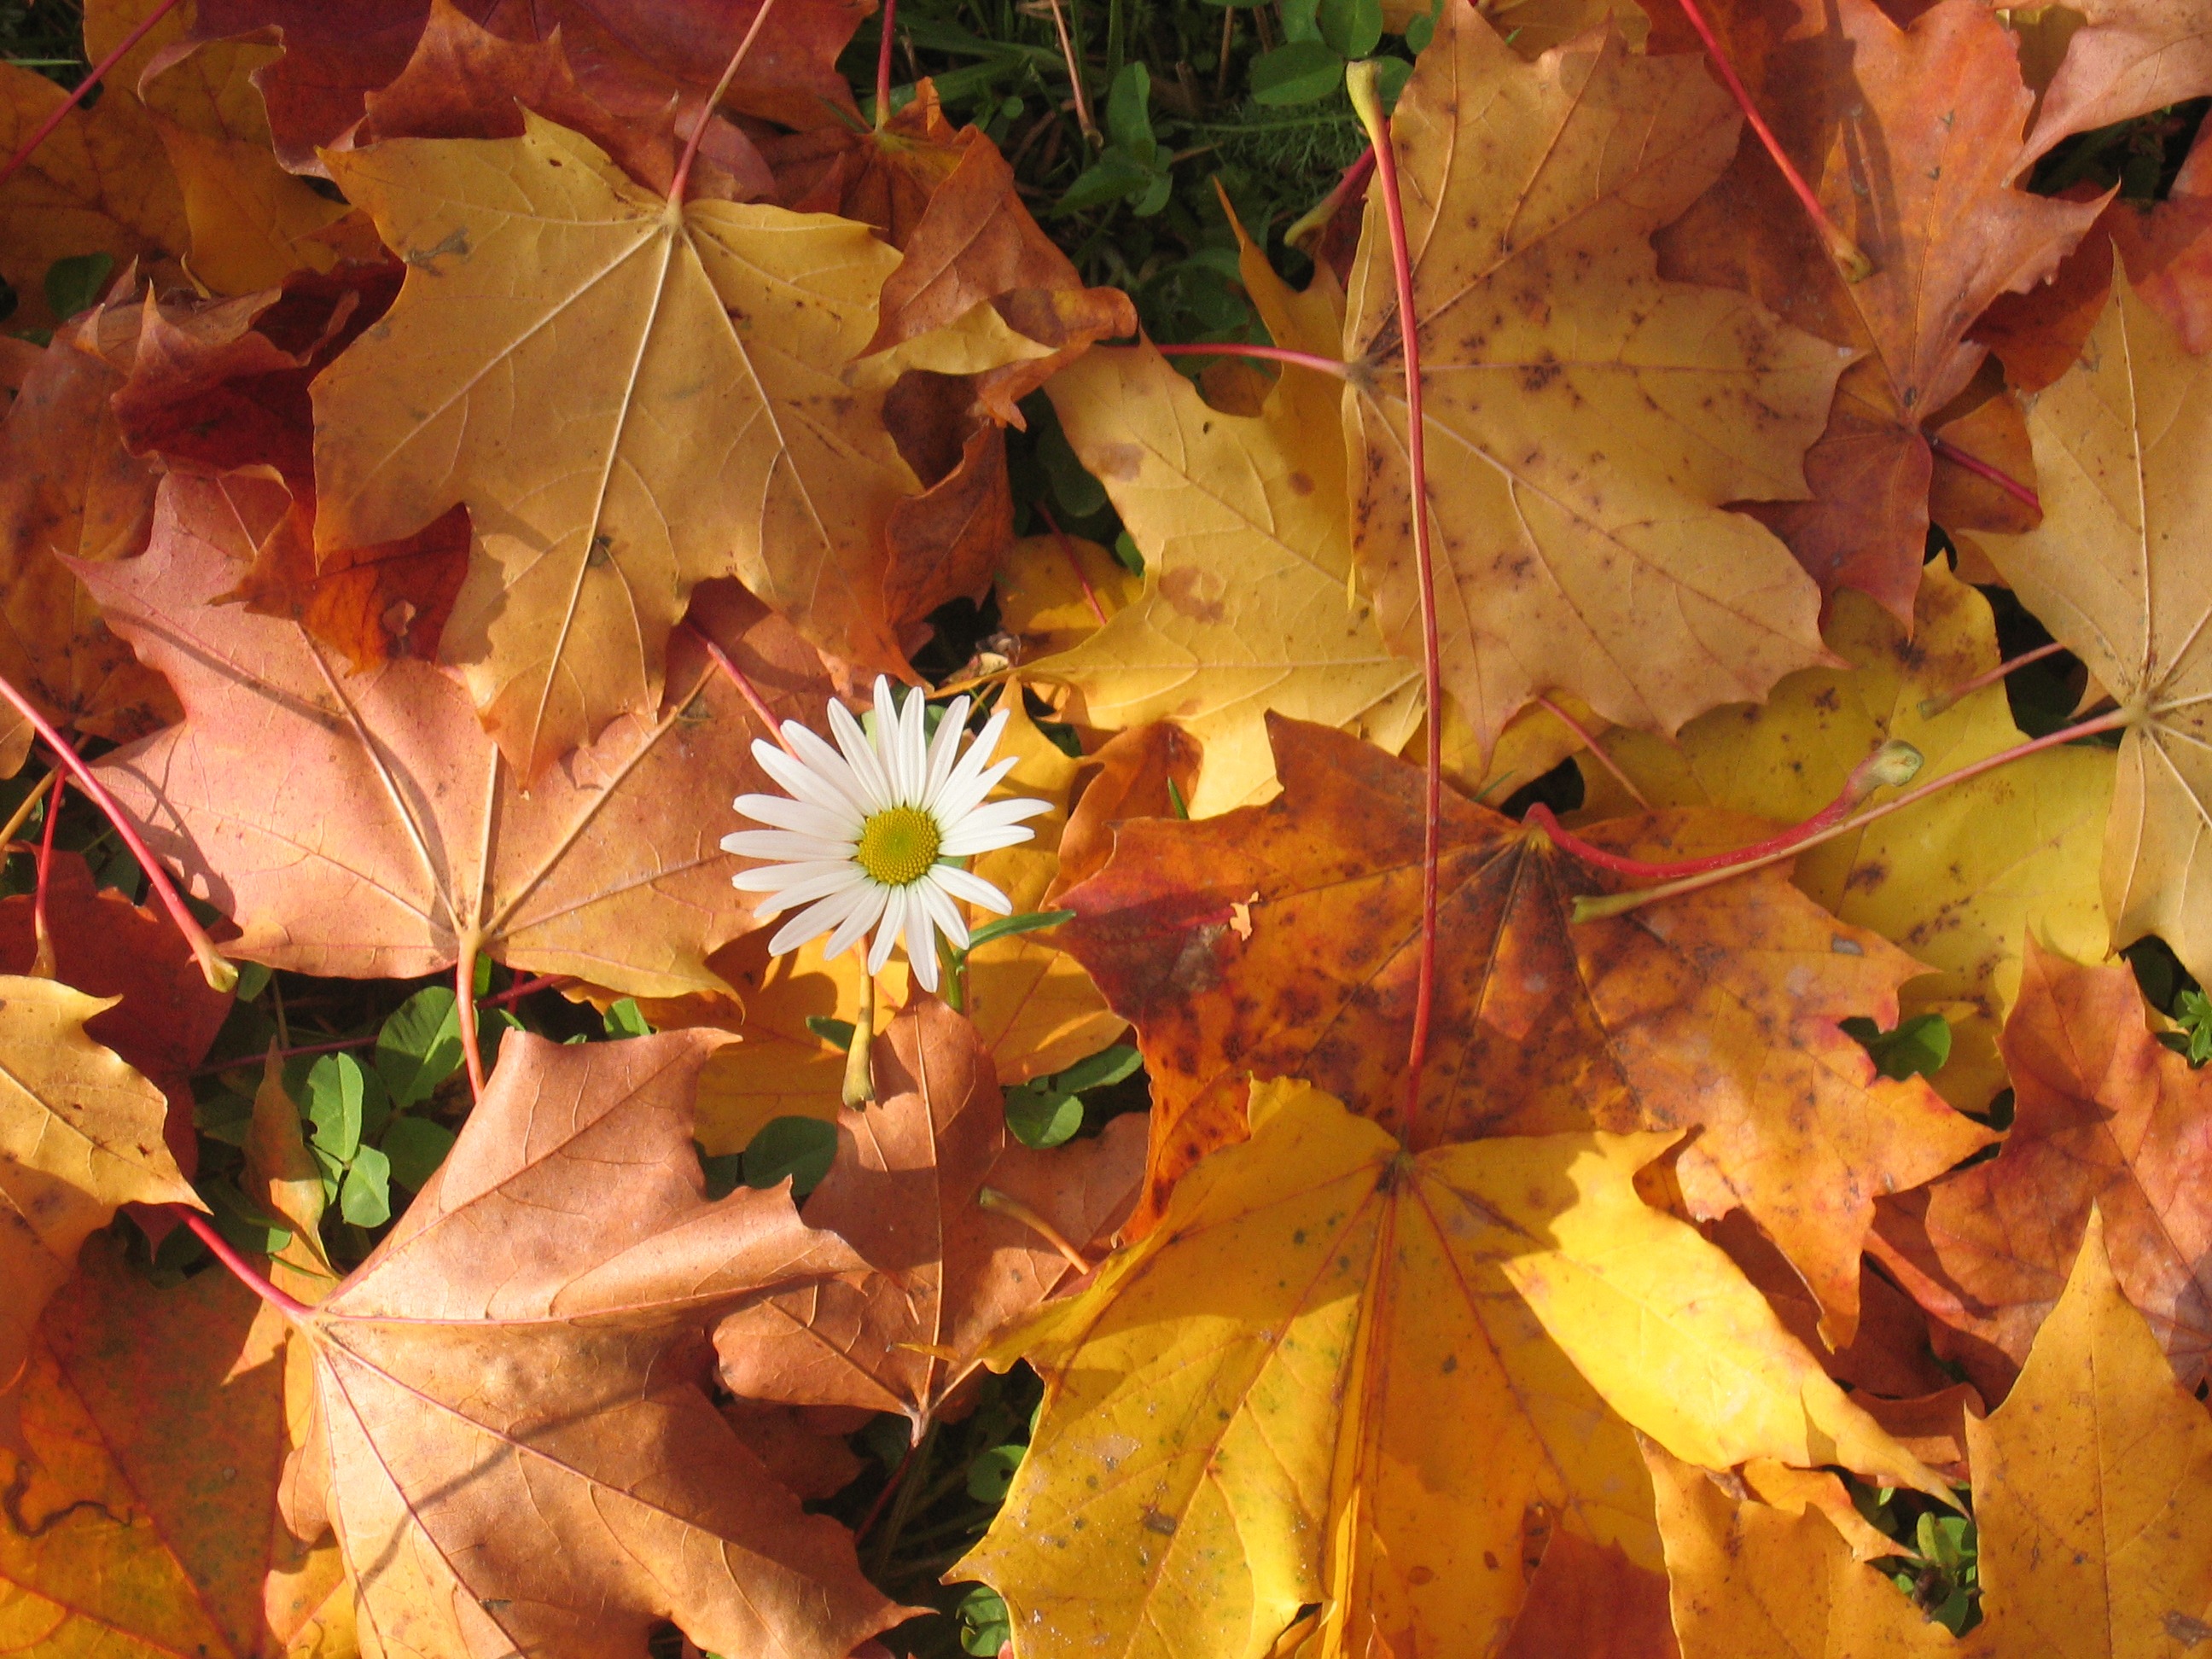
tree, nature, grass, blossom, light, plant, sunshine, white, leaf, flower, bloom, summer, spring, autumn, shadow, season, maple tree, maple leaf, leaves, earth, bright, asteraceae, deciduous, marguerite, chestnut, composites, flowering plant, leucanthemum, woody plant, land plant